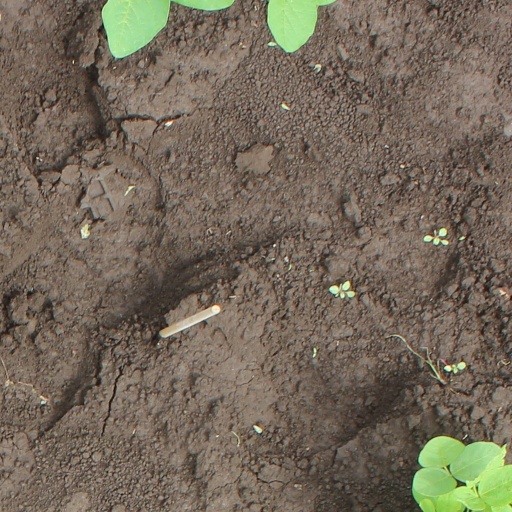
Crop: soybean